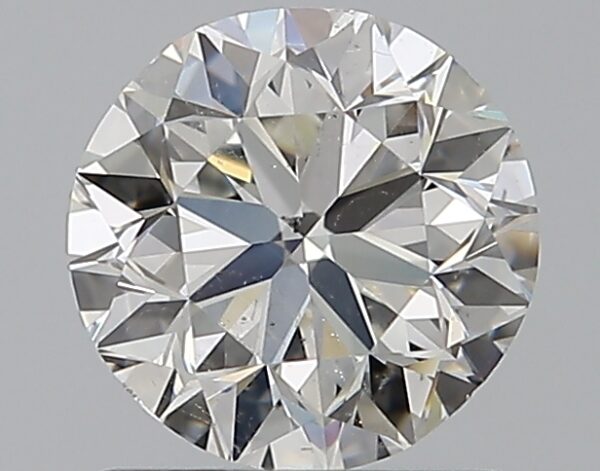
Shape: round
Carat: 1
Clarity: SI1
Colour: H
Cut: VG
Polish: EX
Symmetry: VG
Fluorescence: N
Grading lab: GIA
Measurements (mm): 6.14 x 6.25 x 4.02